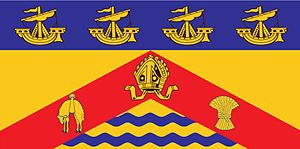
Christchurch
Christchurch er en by i New Zealand med 377.200 indbyggere. Byen er den største på Sydøen og den næststørste i landet.